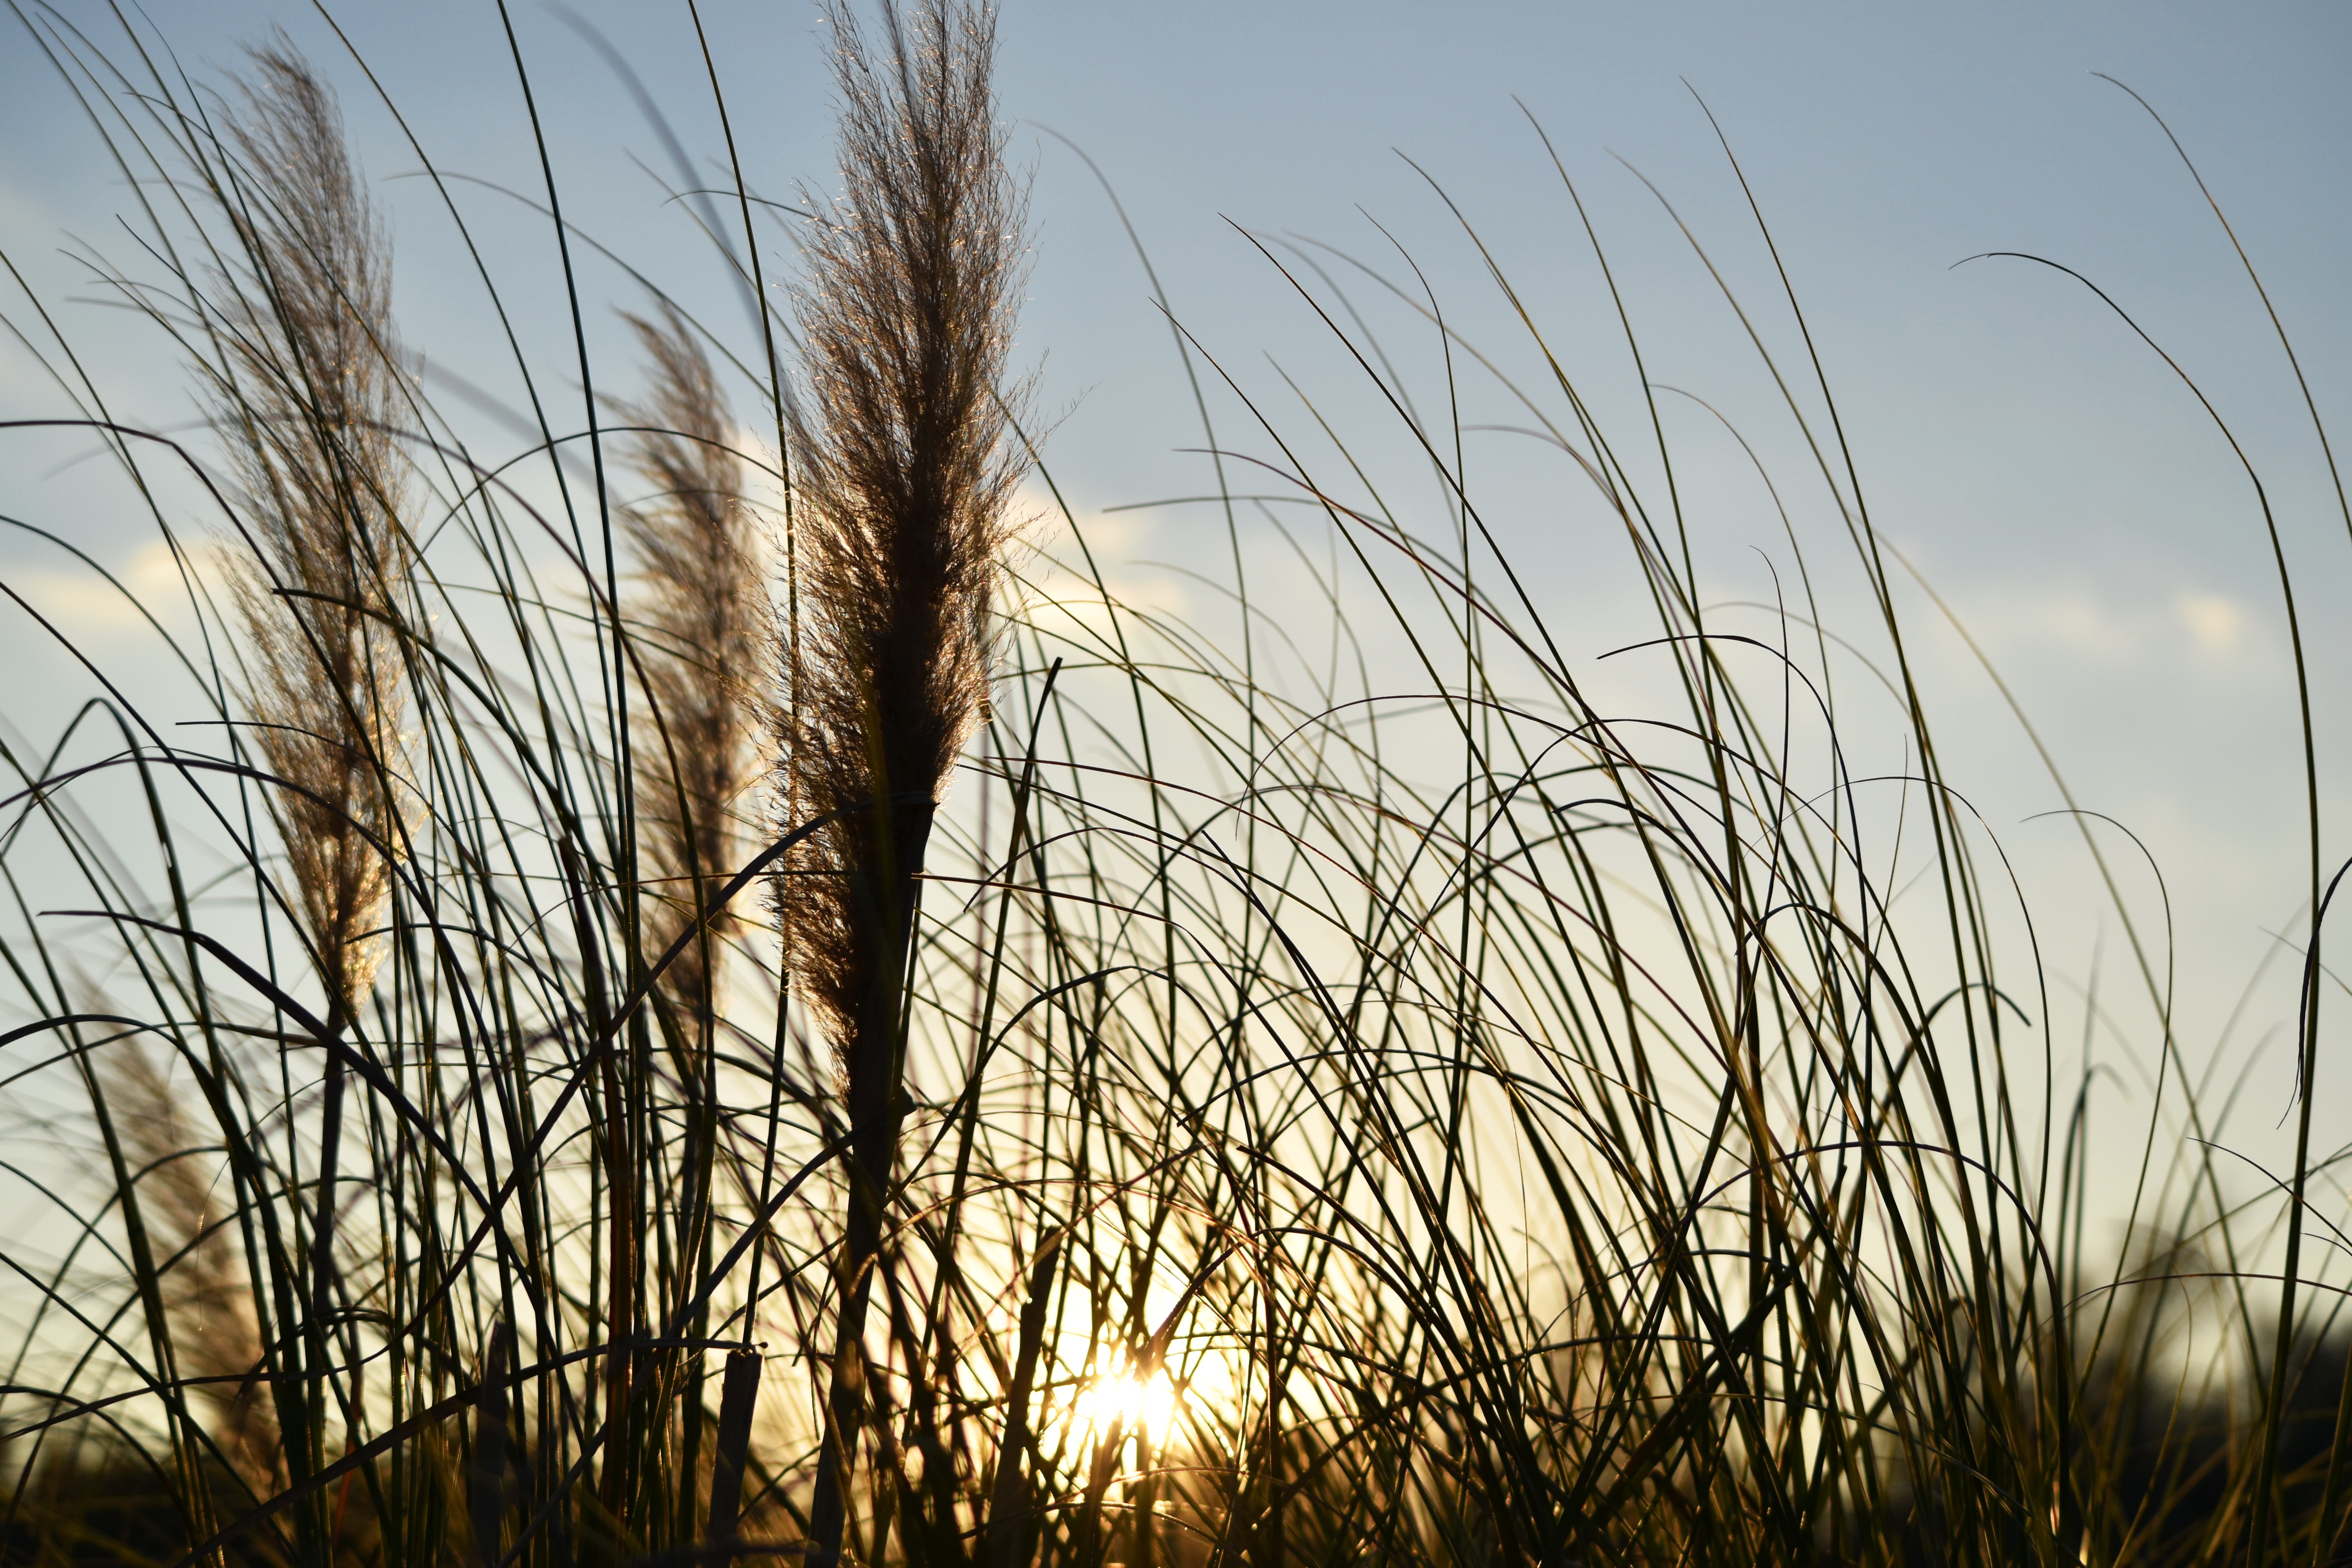
landscape, tree, nature, grass, branch, plant, sky, field, wheat, prairie, sunlight, morning, wind, crop, grass family, phragmites